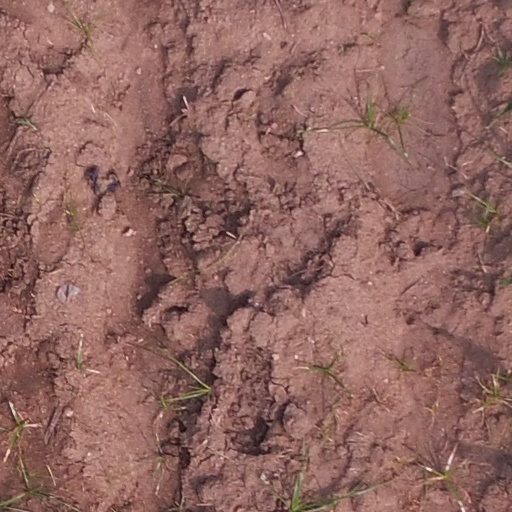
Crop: maize; corn